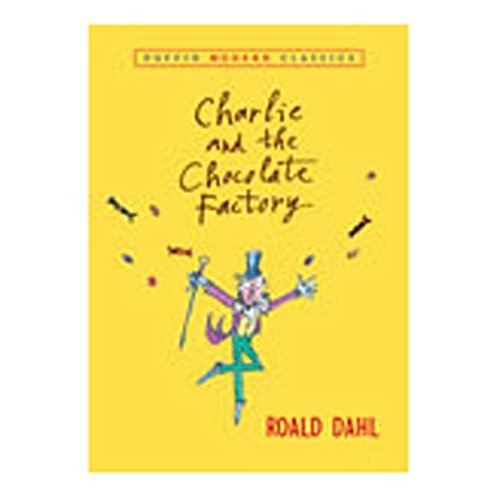
Item Name: PENGUIN PUTNAM INC CHARLIE & THE CHOCOLATE FACTORY (Set of 6)
Value: nan
Unit: None

Price: 8.99